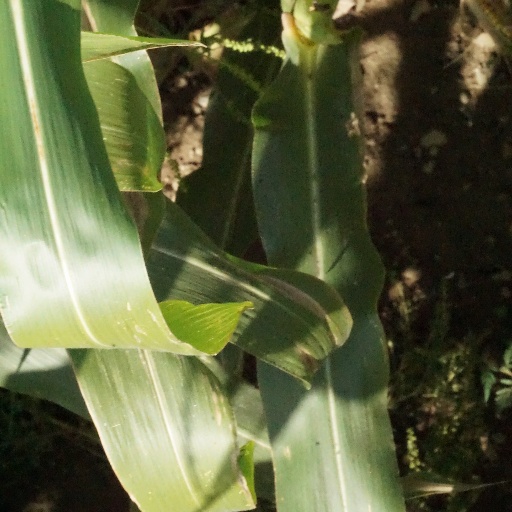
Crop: maize; corn